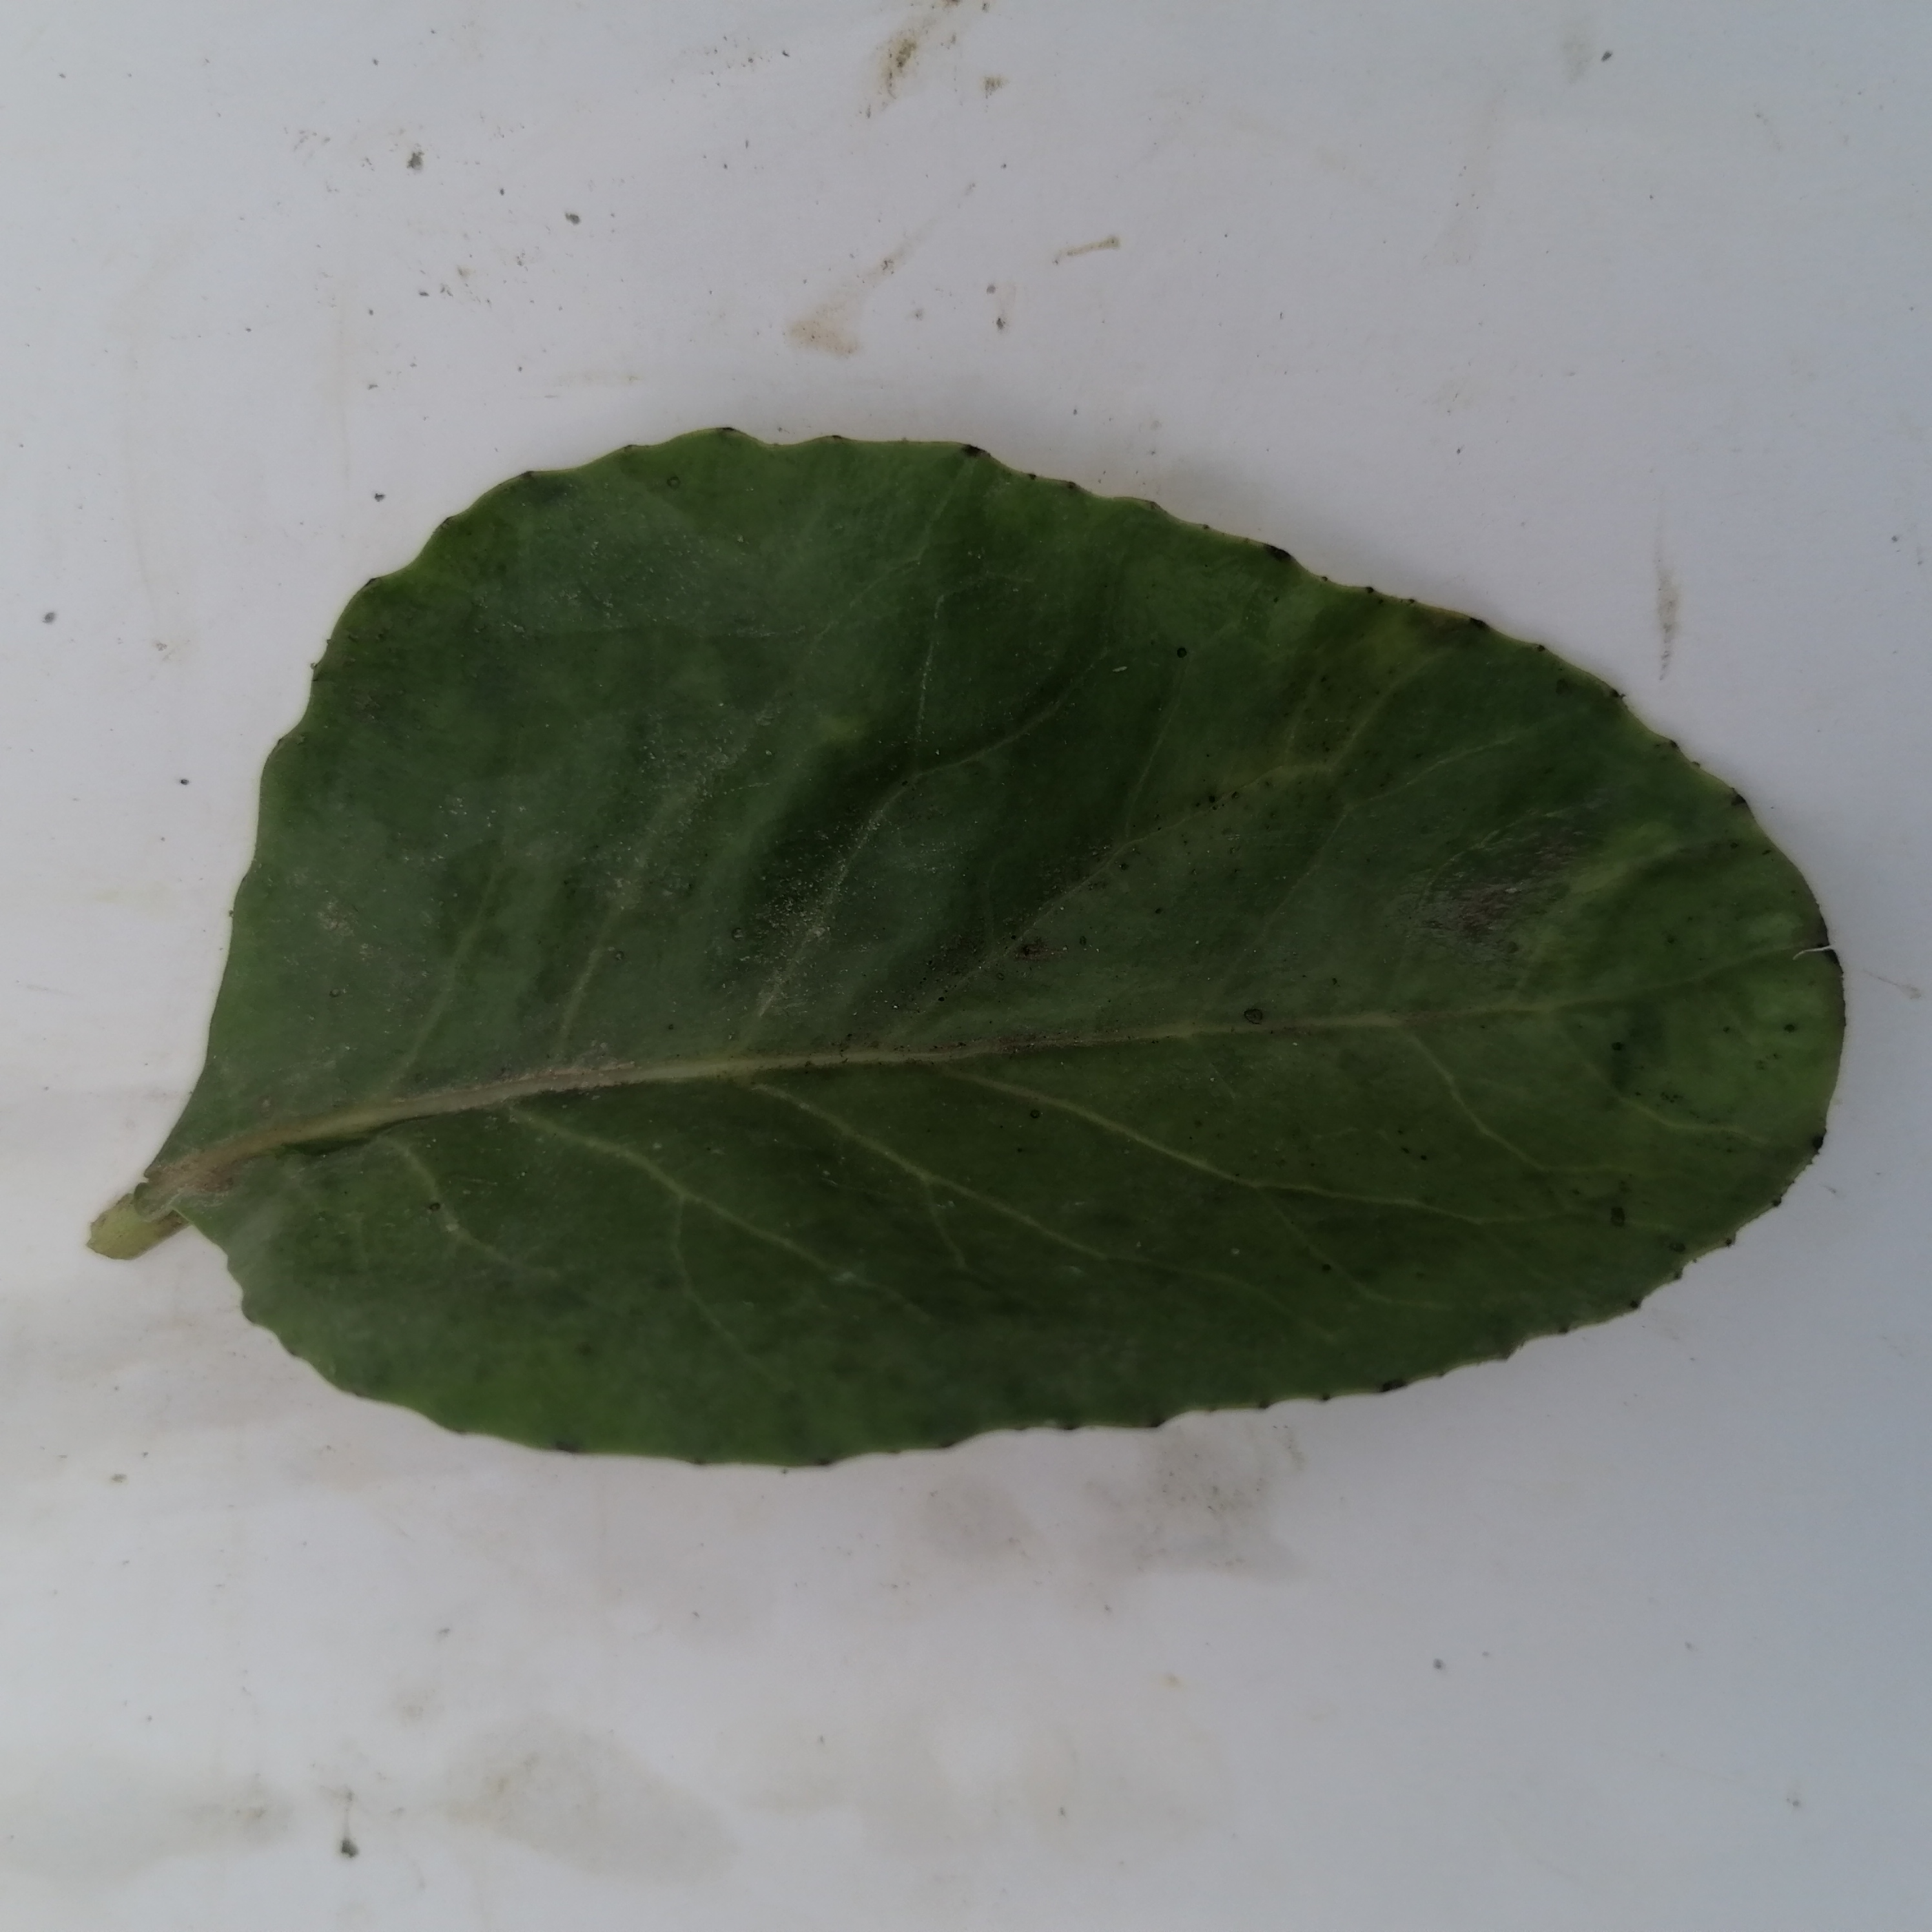
Label: Black Rot